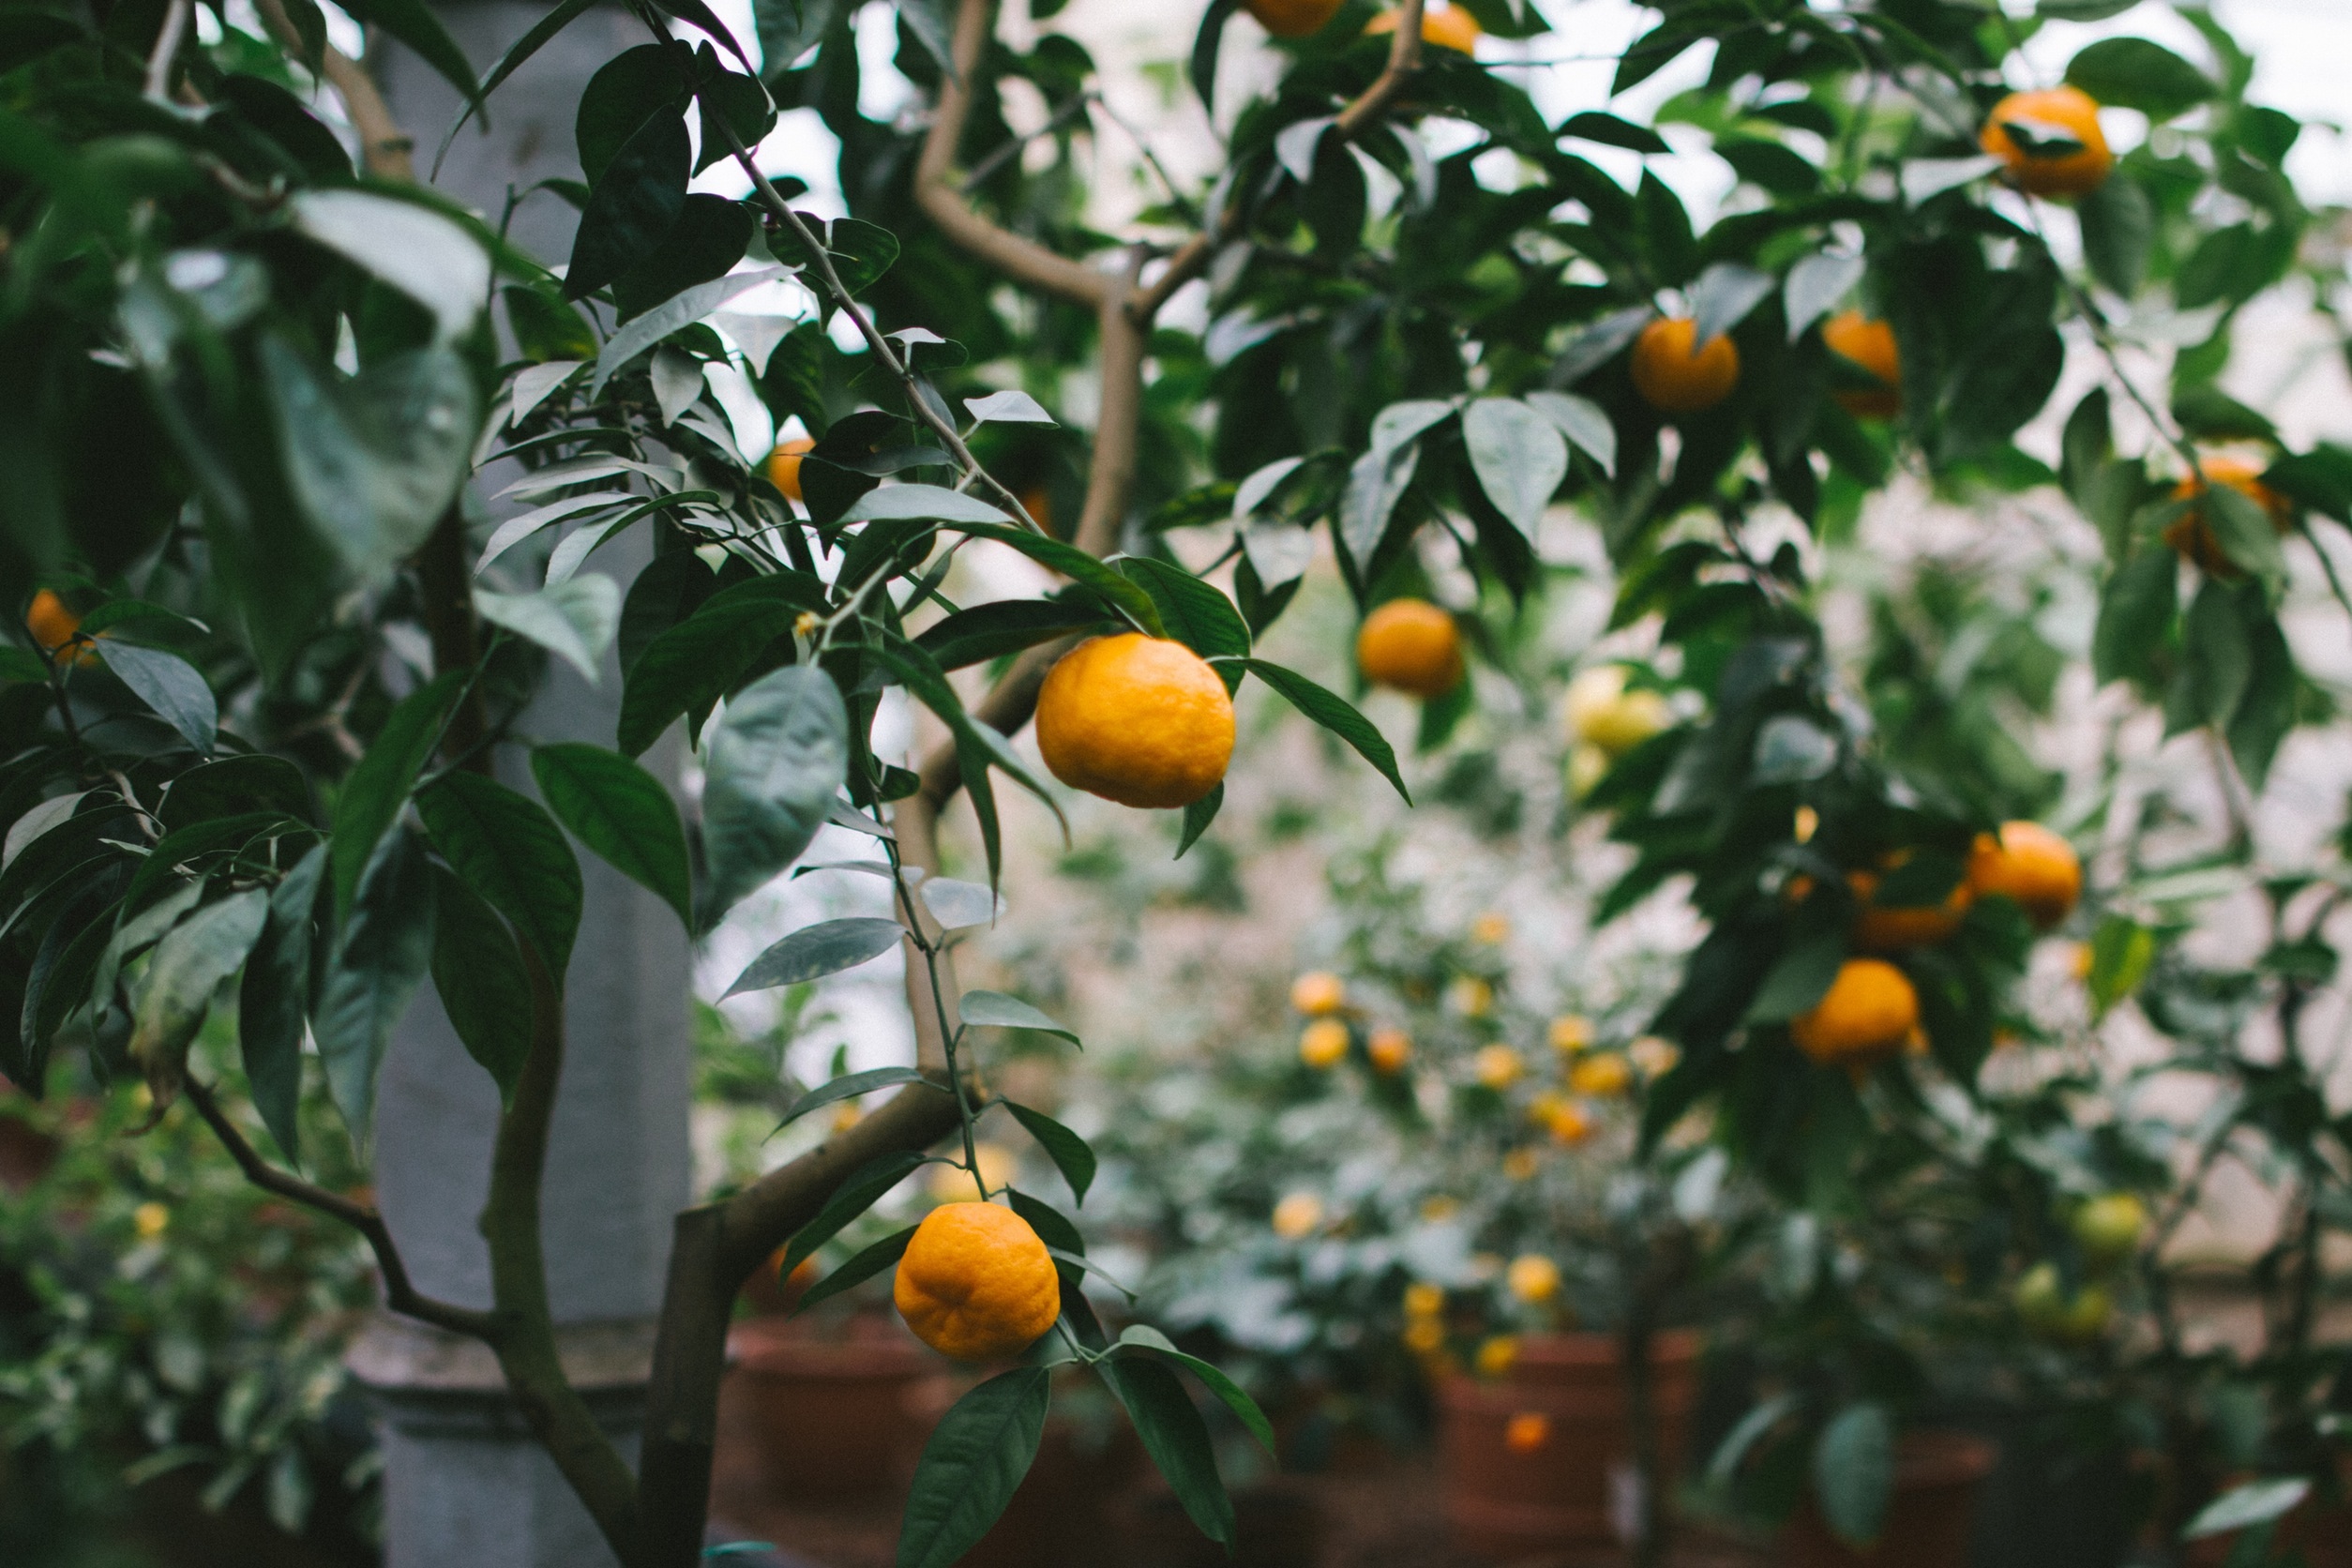
tree, branch, growth, plant, fruit, leaf, flower, food, produce, natural, autumn, fresh, botany, yellow, juicy, flora, season, life, gardening, branches, tasty, fruits, tangerine, oranges, organic, citrus, flowering plant, bitter orange, mandarin orange, land plant, yuzu